Gumball (band)

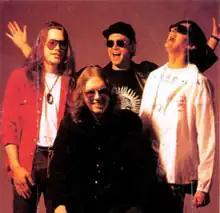

Gumball was an American rock band formed in New York City in 1990. The original lineup consisted of Don Fleming (vocals and guitar), Eric Vermillion (vocals, bass), and Jay Spiegel (drums). In 1992, a fourth member was added, Malcolm Riviera (guitar, keyboards) who had previously played with Fleming and Spiegel in the Velvet Monkeys.